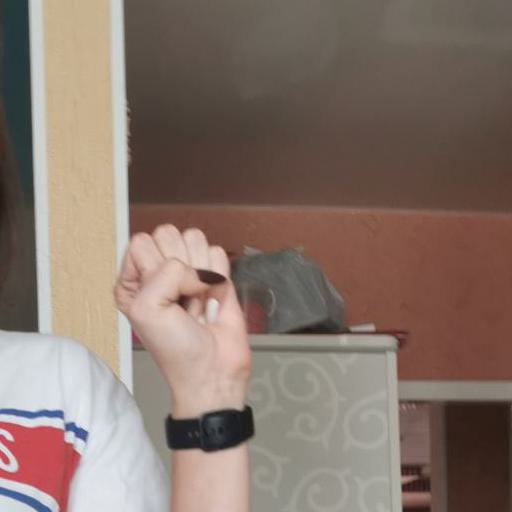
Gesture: fist